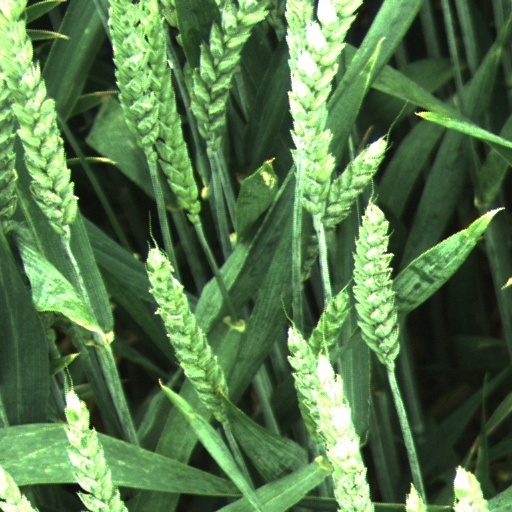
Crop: wheat